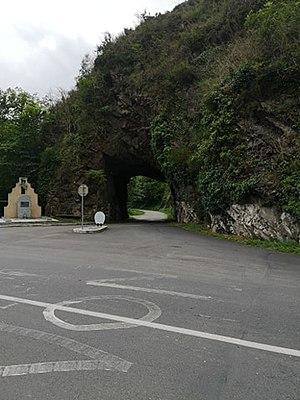
La porte de Kercabanac, sur la commune de Soueix-Rogalle en Ariège, en juin 2020.
Les Cavaliers aux yeux verts est un roman de Loup Durand publié en 1991.
Le Haut-Salat est un territoire pyrénéen situé dans le Couserans, en Ariège, constitué de 8 communes correspondant à l'ancien canton d'Oust à savoir Couflens, Ustou, Seix, Aulus-les-Bains, Ercé, Oust Sentenac-d'Oust et Soueix-Rogalle sur la partie amont du bassin versant de la rivière le Salat, affluent de la Garonne. Outre le Salat lui-même depuis sa source, les principales vallées concernées sont celle de l'Alet, le Garbet et l'Esbints.
Les gorges de la Ribaute sont des gorges inhabitées en limite ouest du massif de l'Arize dans les Pyrénées, où coule la rivière Salat, un affluent de la Garonne, entre le lieu-dit Quercabanac et Lacourt. dans le département de l'Ariège, en Occitanie. Elles sont situées dans le parc naturel régional des Pyrénées ariégeoises.